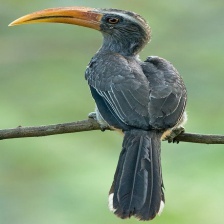
Species: MALABAR HORNBILL
Scientific name: OCYCEROS GRISEUS
ImageNet parent category: hornbill